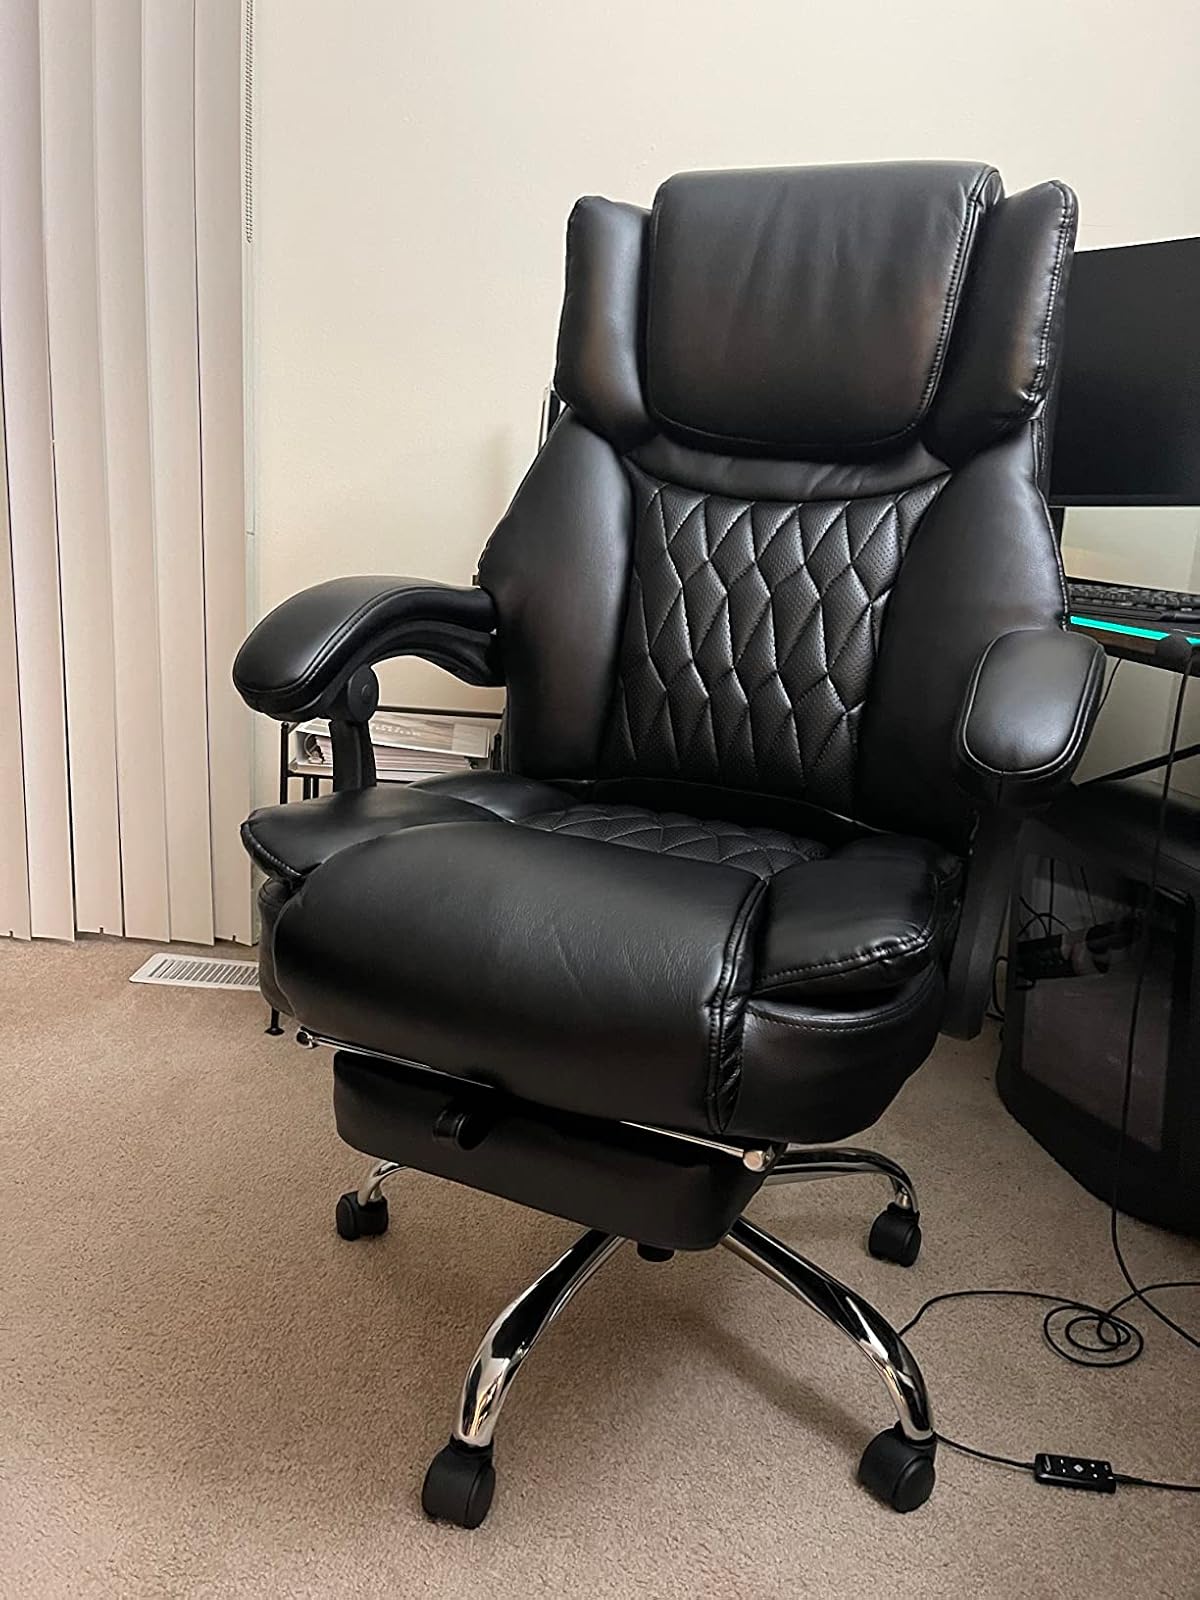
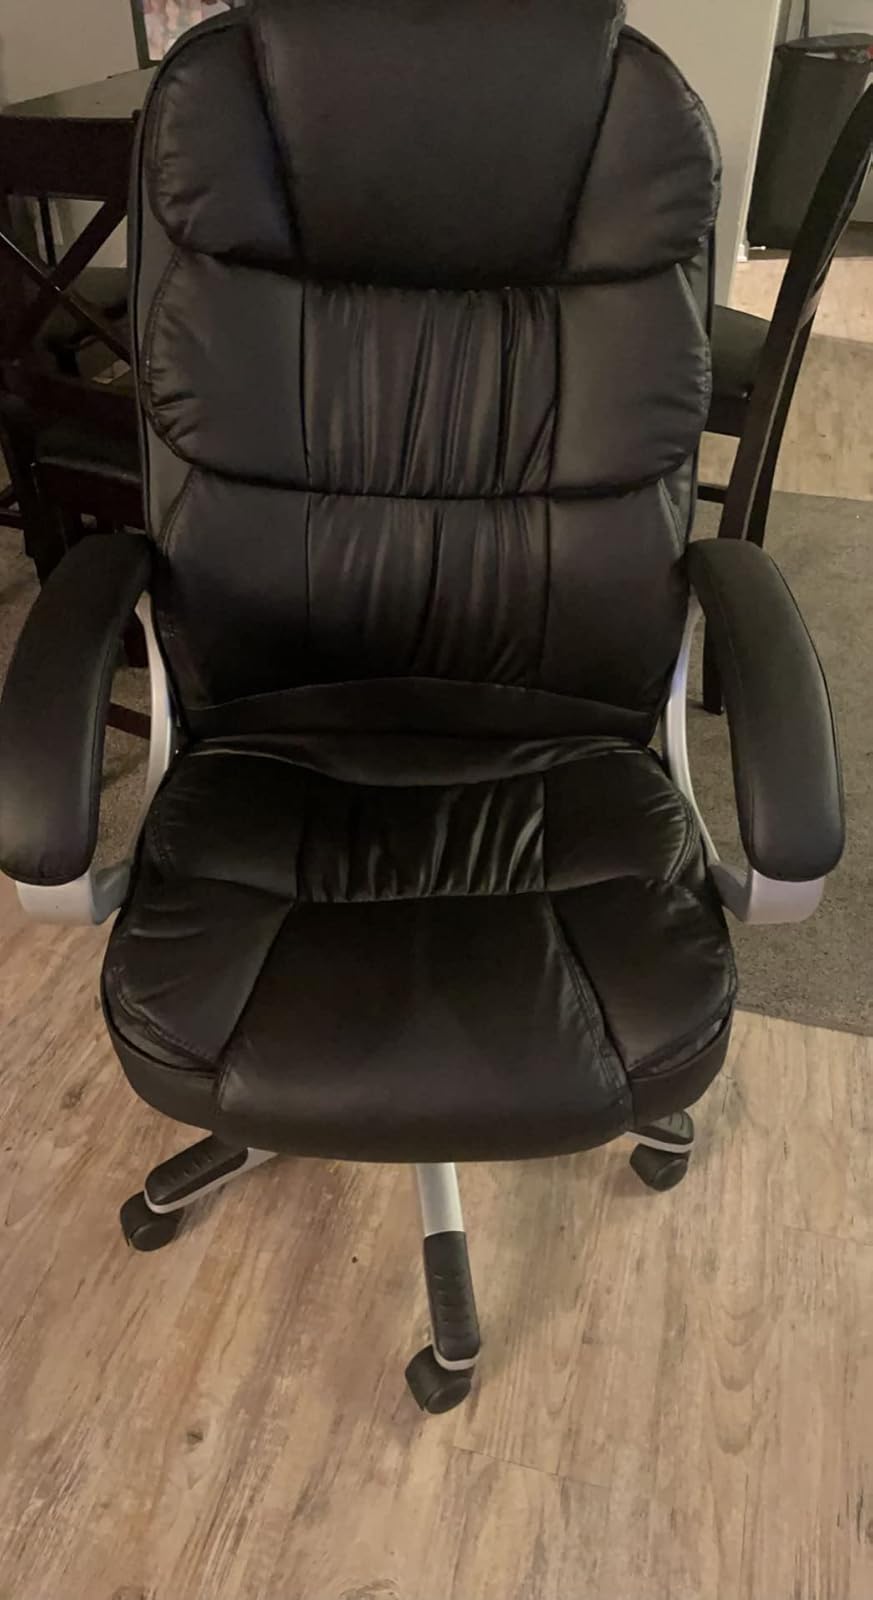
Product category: items_chair
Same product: no